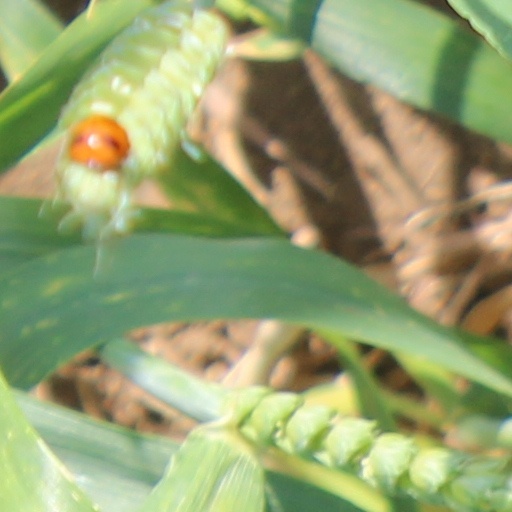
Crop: wheat